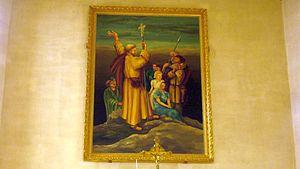
Saint Materne, selon les uns mort en 325 ou 344, selon les autres ayant vécu au Iᵉʳ siècle de notre ère, est un saint de l'Antiquité chrétienne.